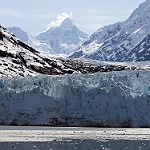
Label: glacier